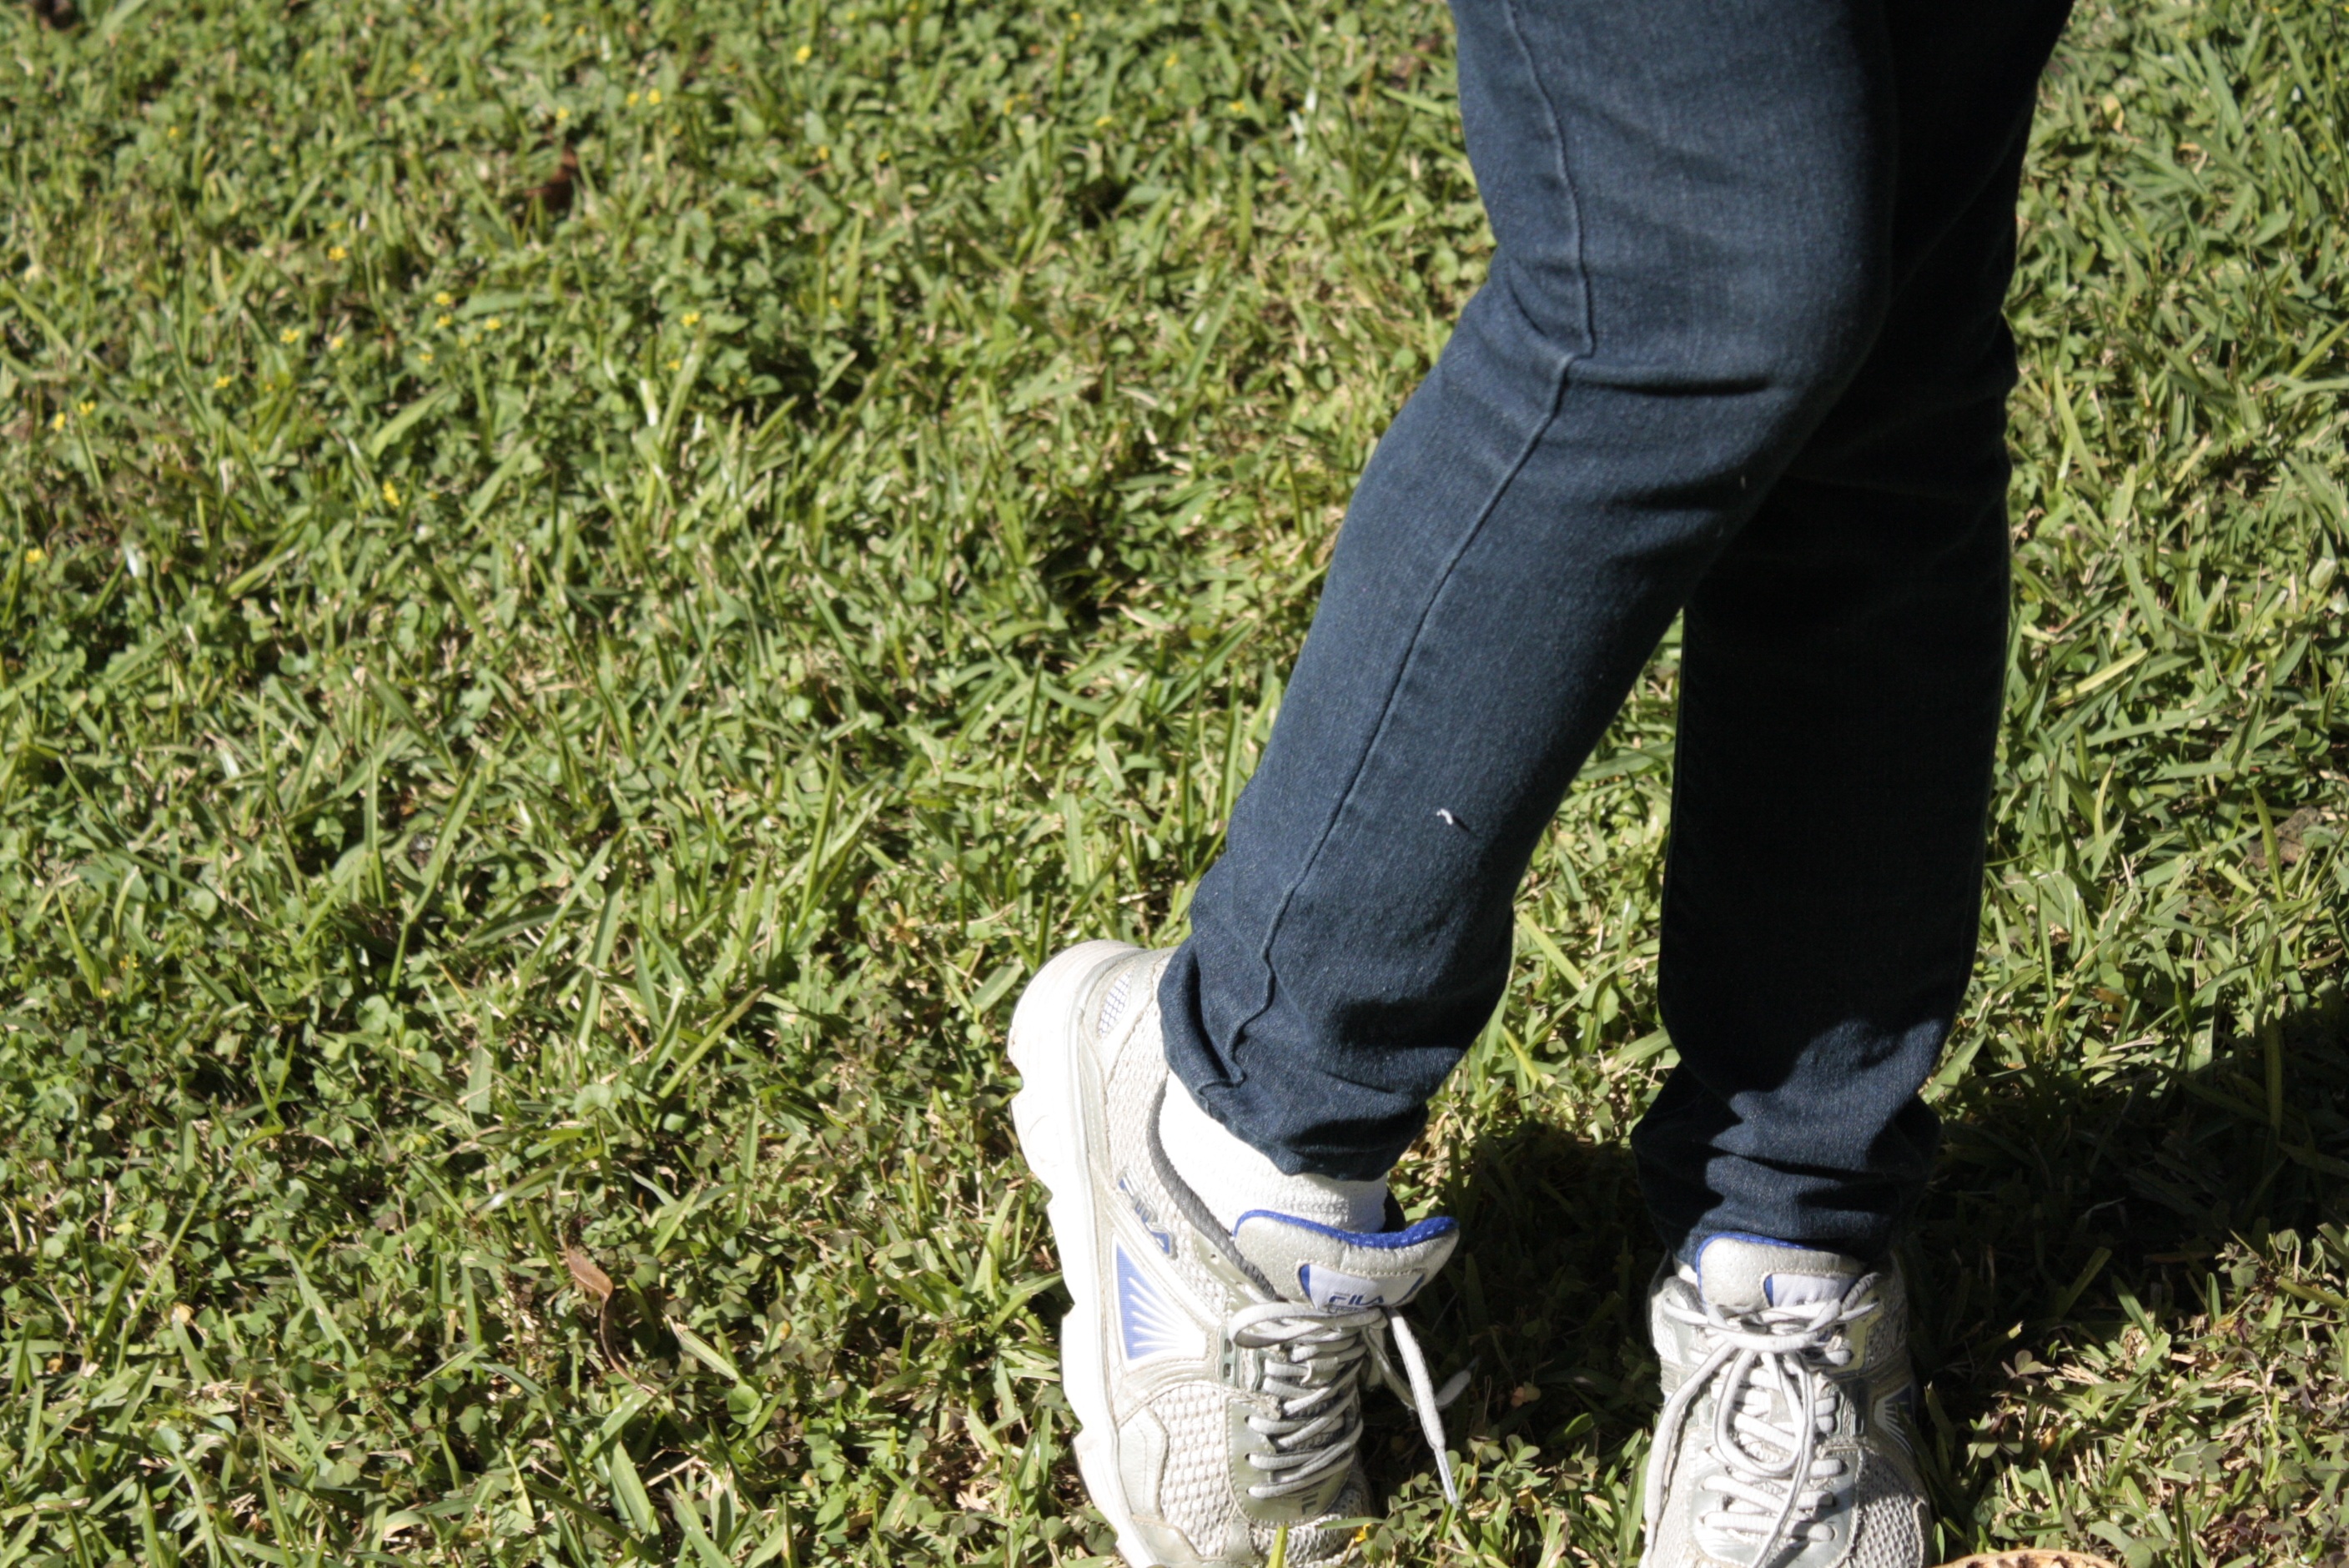
grass, plant, lawn, meadow, flower, feet, jeans, green, crop, agriculture, tennis, legs, shrub, jean, shy, shyness, grass family